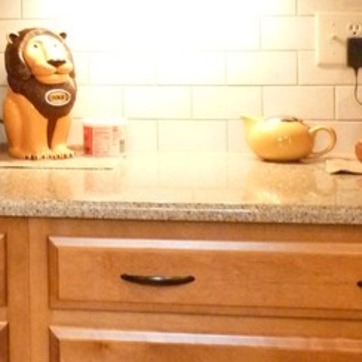
Material: polishedstone